Government Highline Canal

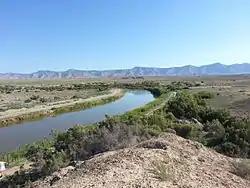
The Government Highline Canal

The functional Government High Line Canal, also known as the Grand Valley Project, runs along the settled northern edge of the Grand Valley near Grand Junction, Colorado. The canal was built by the U.S. Bureau of Reclamation and is owned by the federal government, through authorization of the 1902 Reclamation Act.